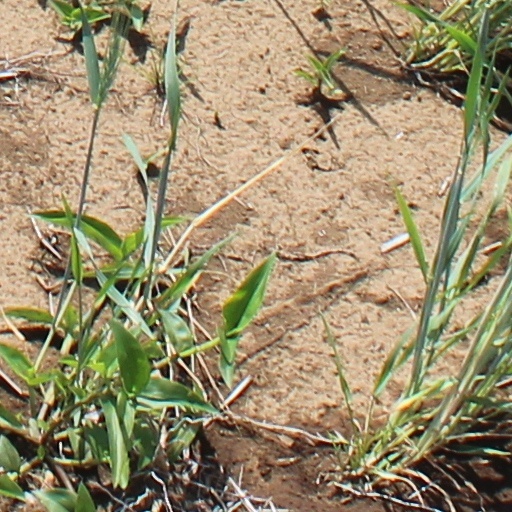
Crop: wheat